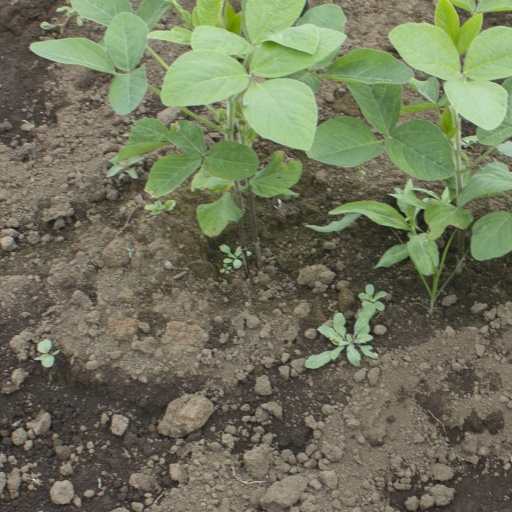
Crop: soybean